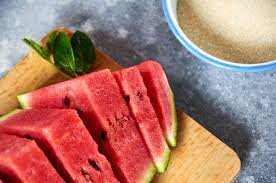
Label: Watermelon